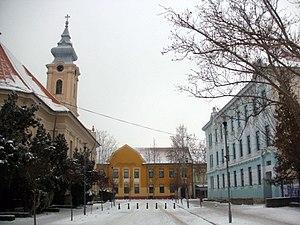
Novi Bečej est une ville et une municipalité de Serbie situées dans la province autonome de Voïvodine. Elles font partie du district du Banat central. Au recensement de 2011, la ville comptait 13 123 habitants et la municipalité dont elle est le centre 23 847.